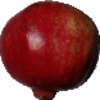
Label: Pomegranate 1